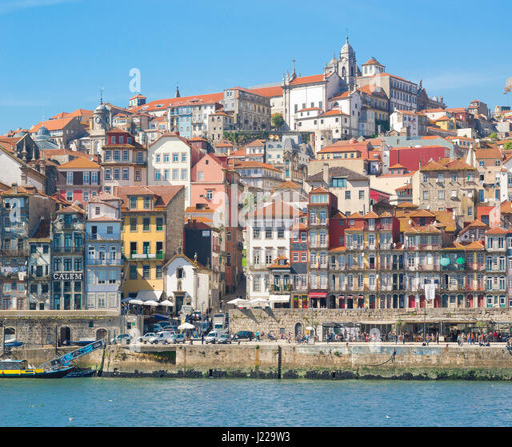
cityscape , view of the old district 's densely packed historic buildings rising above